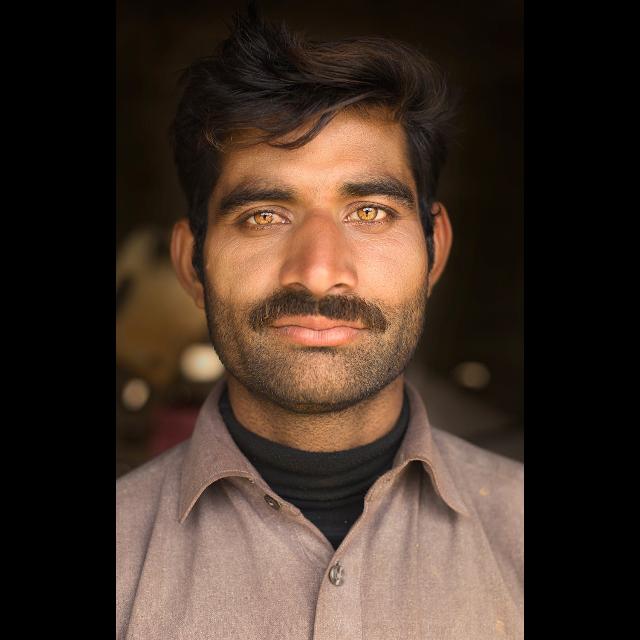
Portrait style: Real Portrait